Bogd Khanate of Mongolia

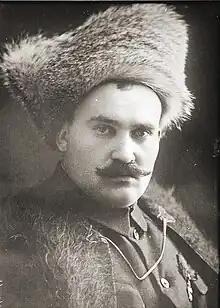
Grigory Semyonov

In 1913, the Russian consulate in Urga began publishing a journal titled "Shine tol"' (the New Mirror), the purpose of which was to project a positive image of Russia. Its editor, a Buryat-born scholar and statesman Ts. Zhamtsarano, turned it into a platform for advocating political and social change. Lamas were incensed over the first issue, which denied that the world was flat; another issue severely criticized the Mongolian nobility for its exploitation of ordinary people. Medical and veterinary services, part of Russian-sponsored reforms, met resistance from the lamas as this had been their prerogative. Mongols regarded as annoying the efforts of the Russians to oversee use of the second loan (the Russians believed the first had been profligately spent) and to reform the state budgetary system. The Russian diplomat Alexander Miller, appointed in 1913, proved to be a poor choice as he had little respect for most Mongolian officials, whom he regarded as incompetent in the extreme. The chief Russian military instructor successfully organized a Mongolian military brigade. Soldiers from this brigade manifested themselves later on in combat against Chinese troops.